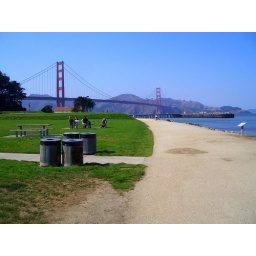
On the way to bike over the golden gate bridge.